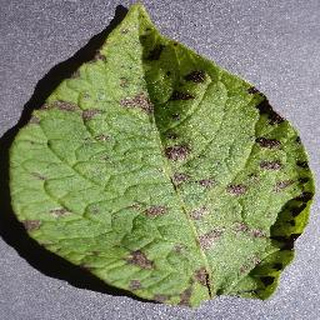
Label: potato_early_blight